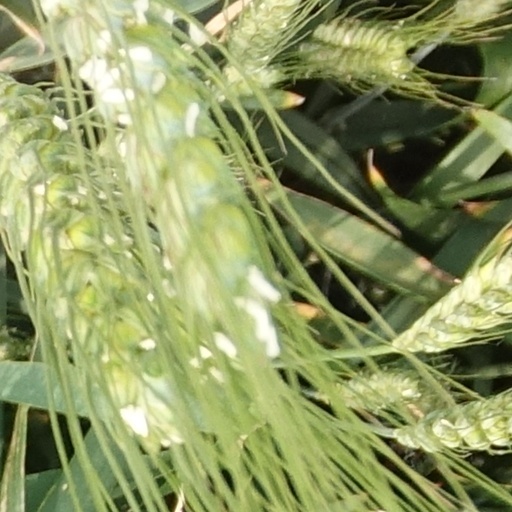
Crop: wheat